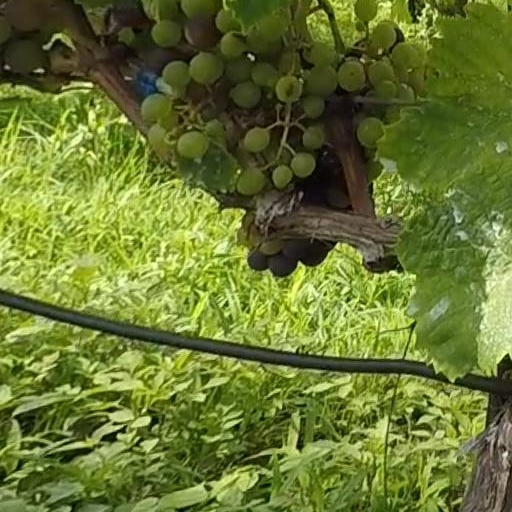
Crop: grape